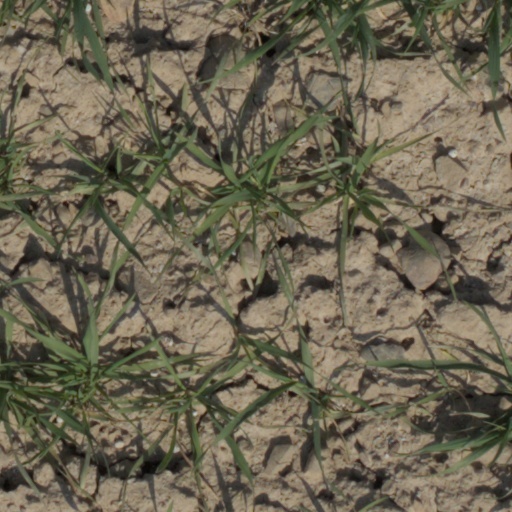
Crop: wheat